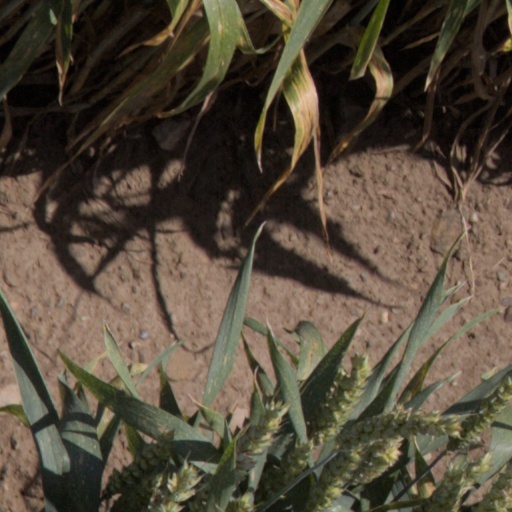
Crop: wheat